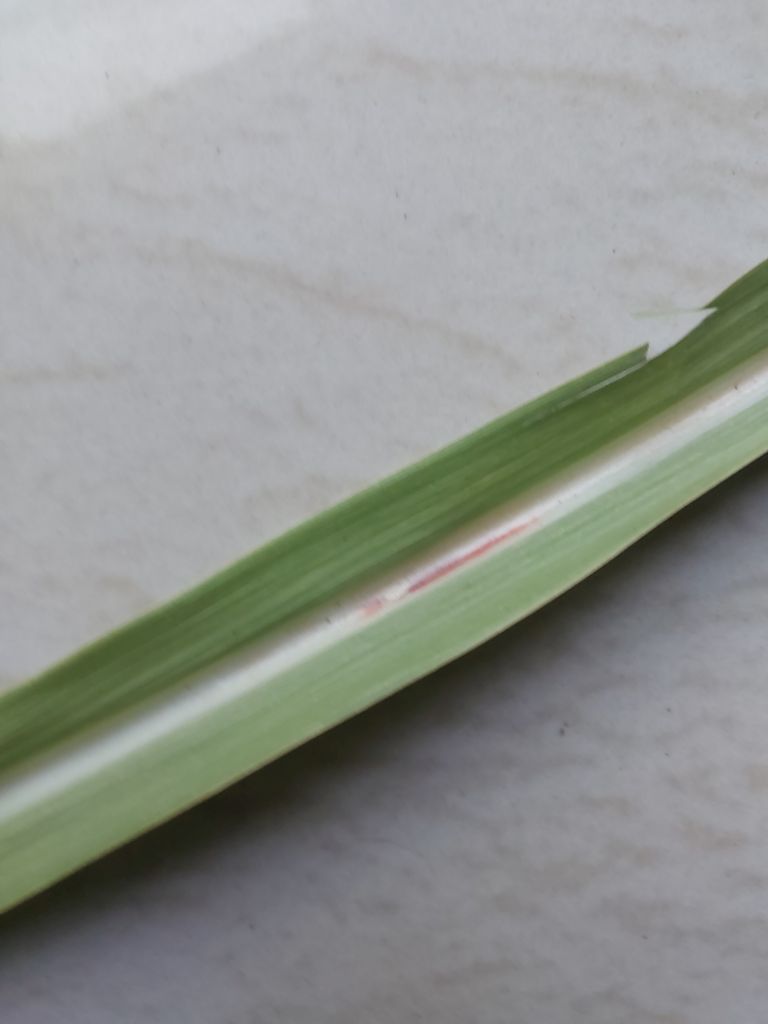
Label: Brown Spot